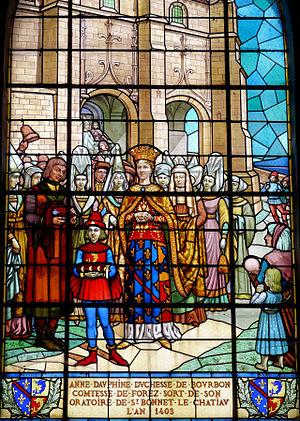
Collégiale de Saint-Bonnet-le-Château - Vitrail de la visite de la Dauphine à Saint-Bonnet
Saint-Bonnet-le-Château est une commune française située dans le département de la Loire, en région Auvergne-Rhône-Alpes, et faisant partie de Loire Forez Agglomération.